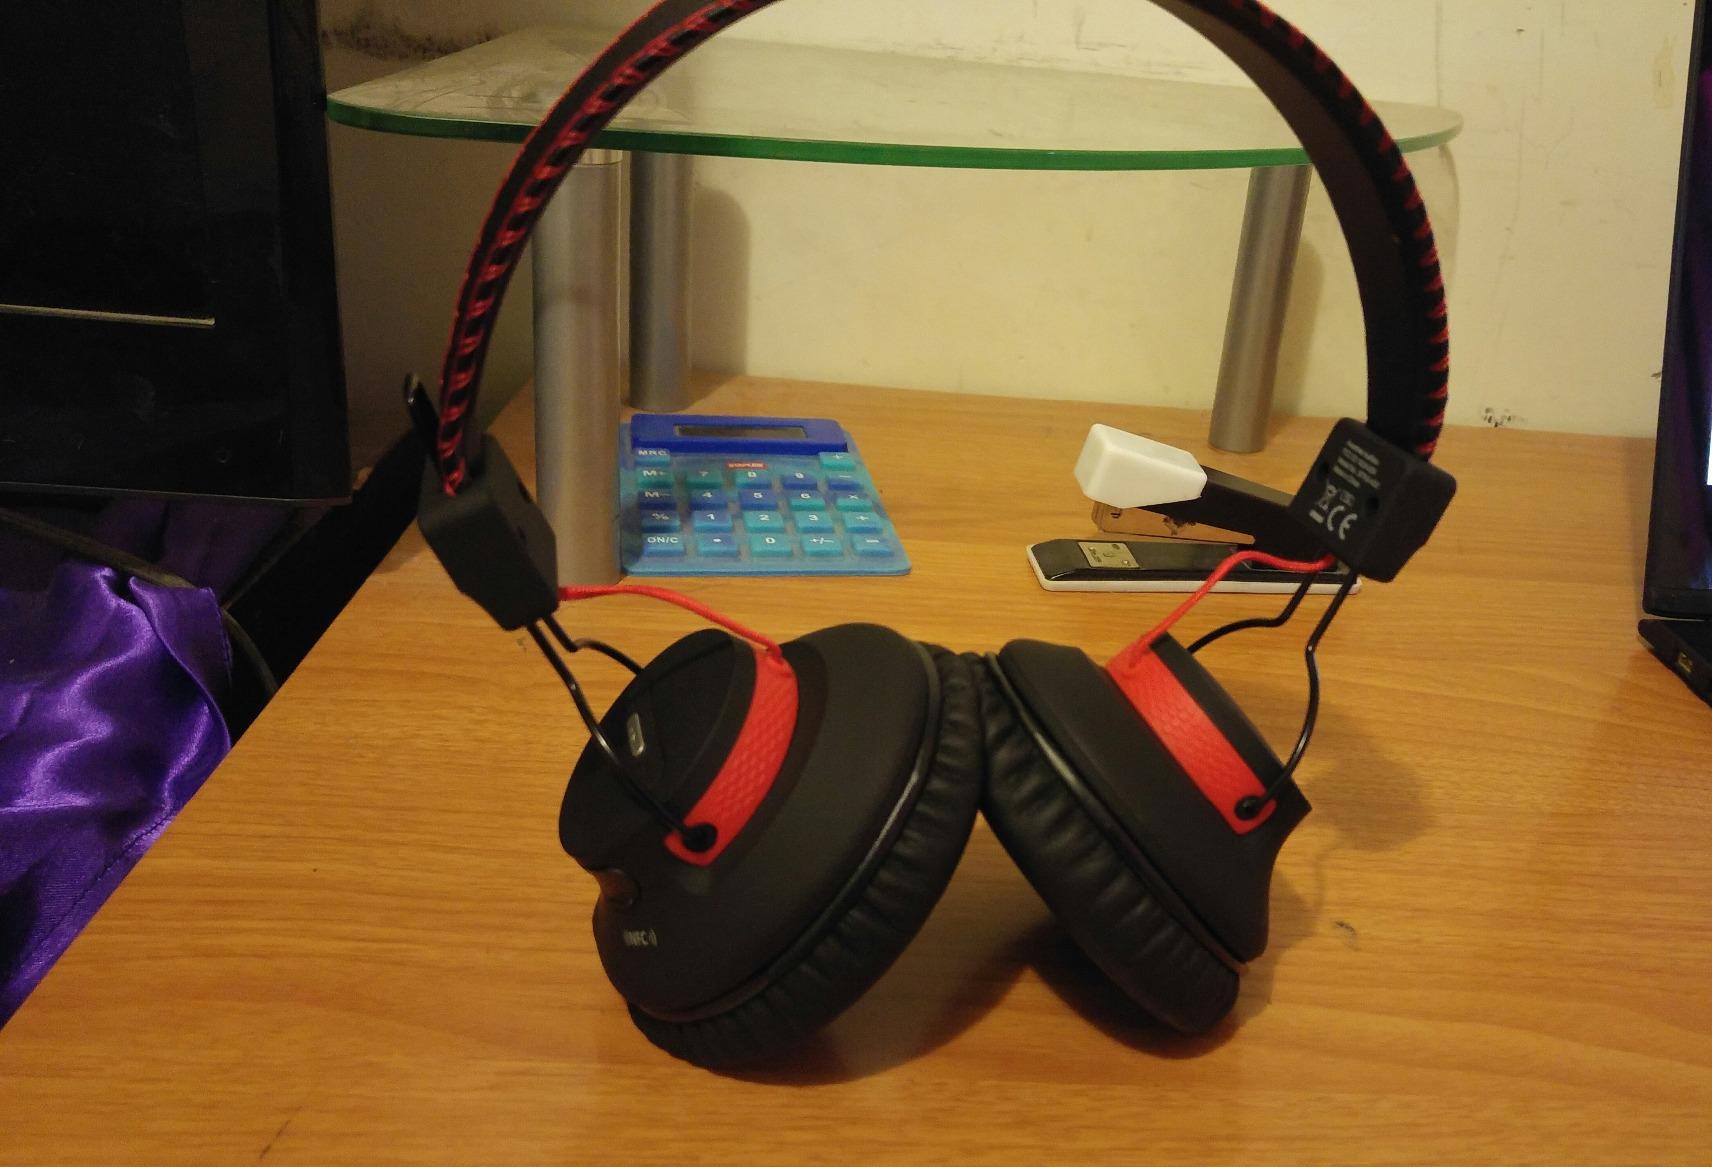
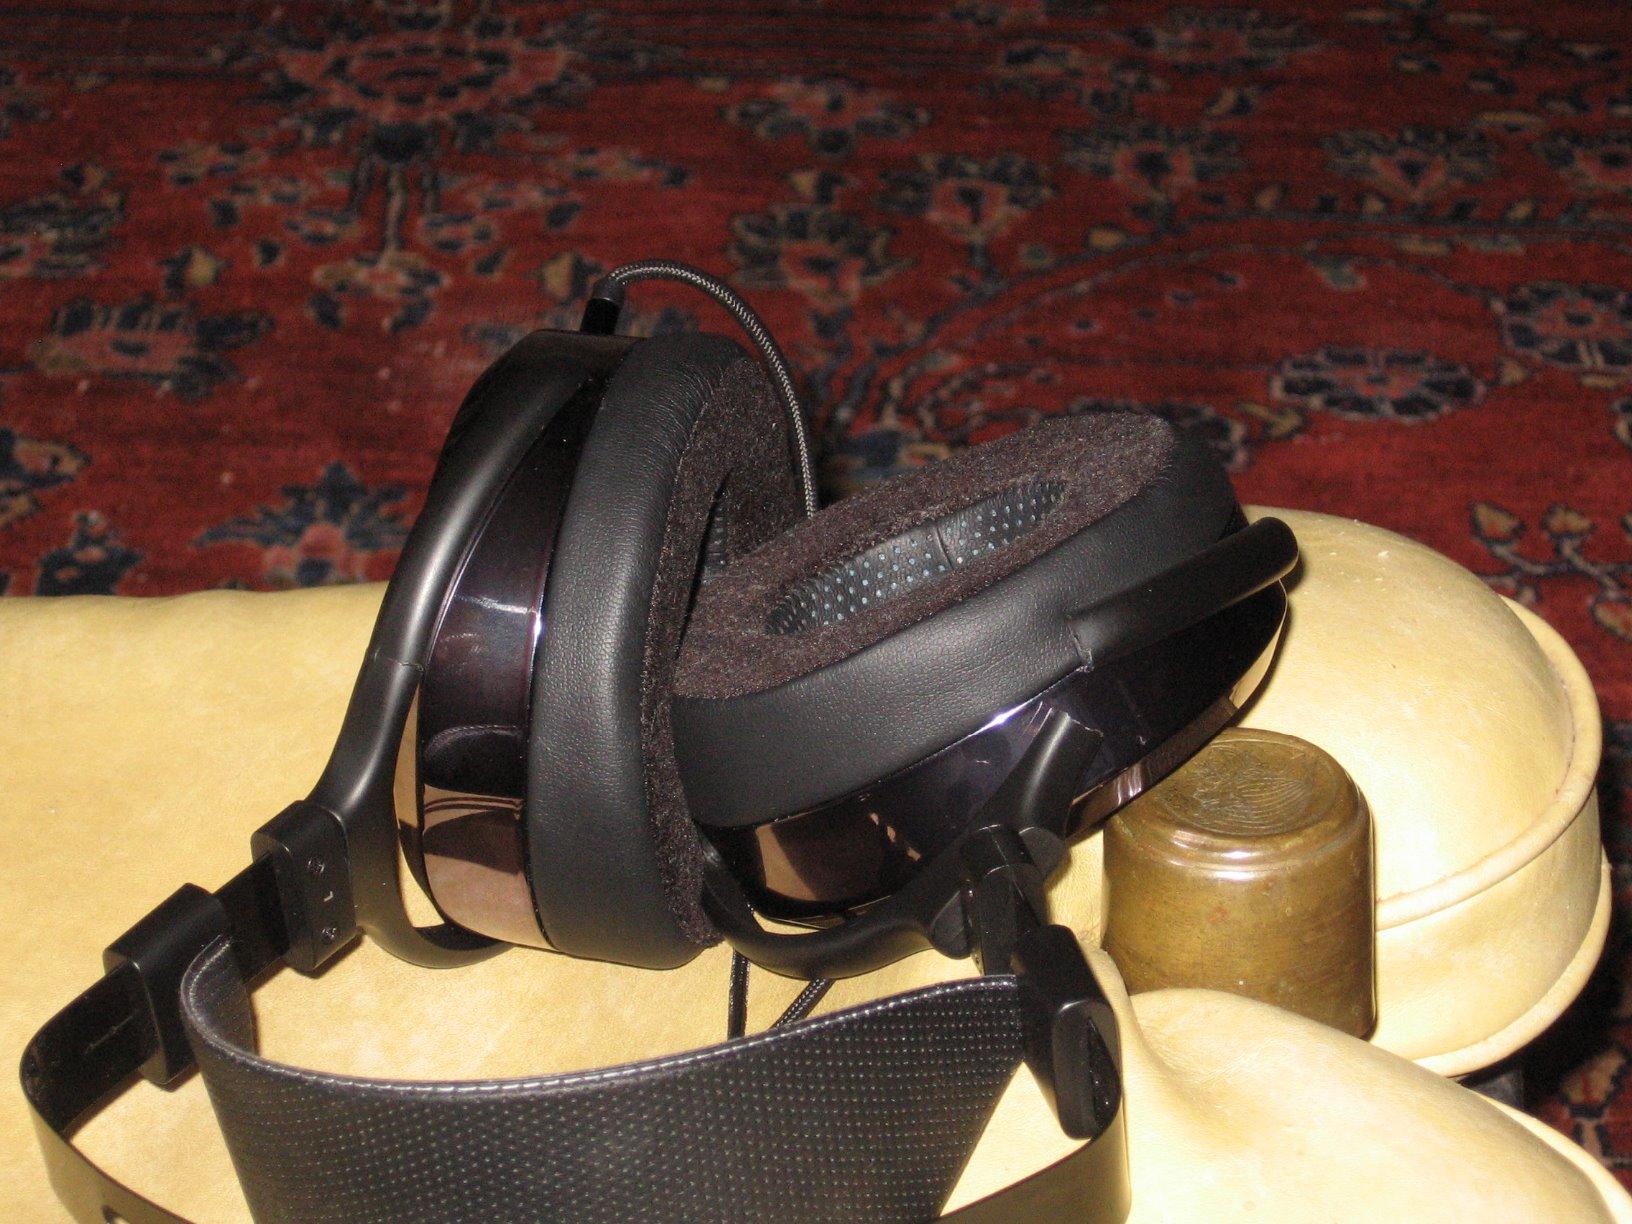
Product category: headphones
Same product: no